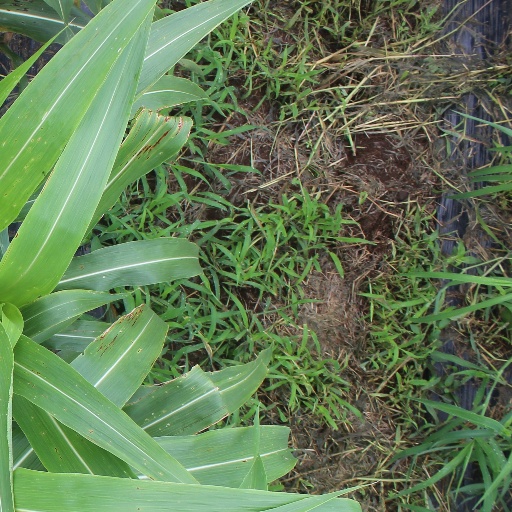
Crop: sorghum